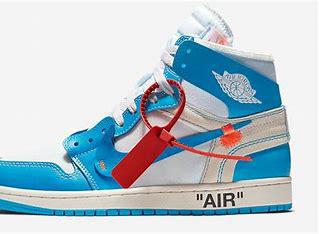
Brand: Jordan
Model: Off-White